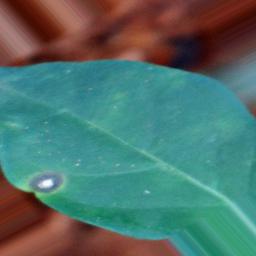
Label: cercospora